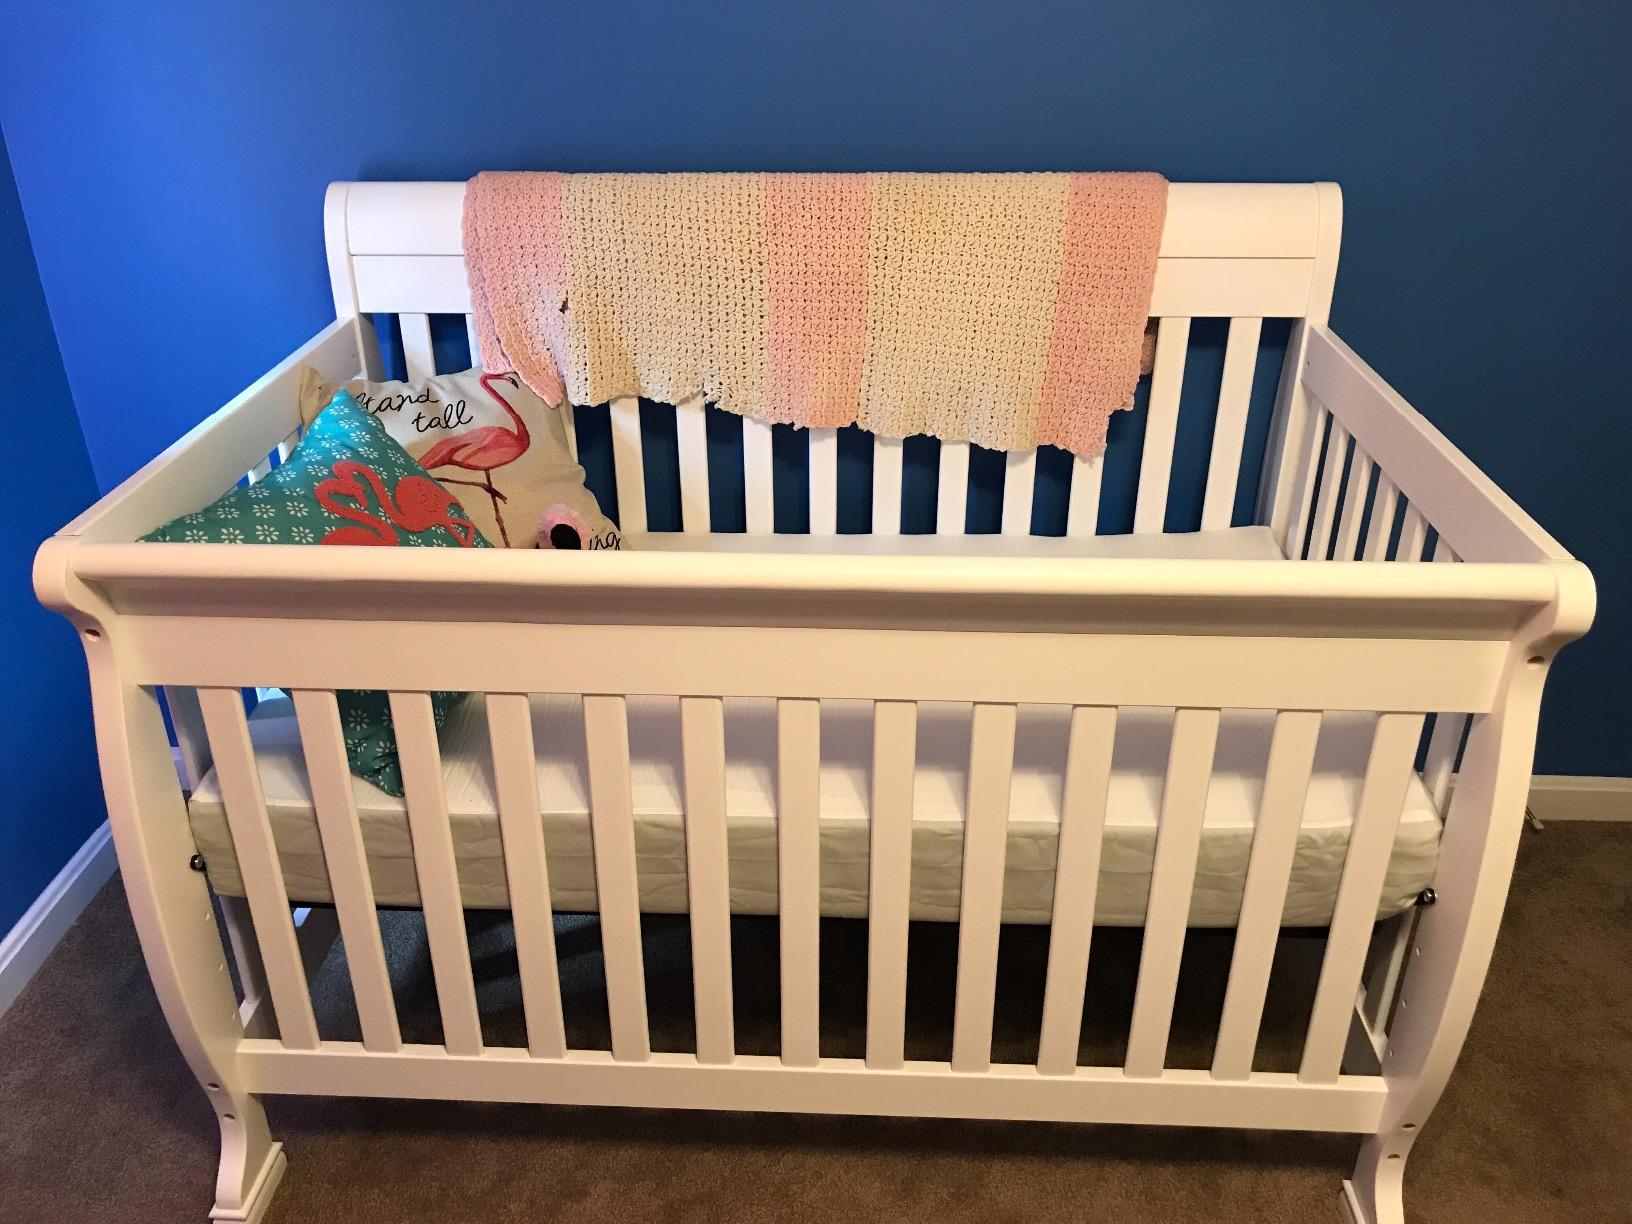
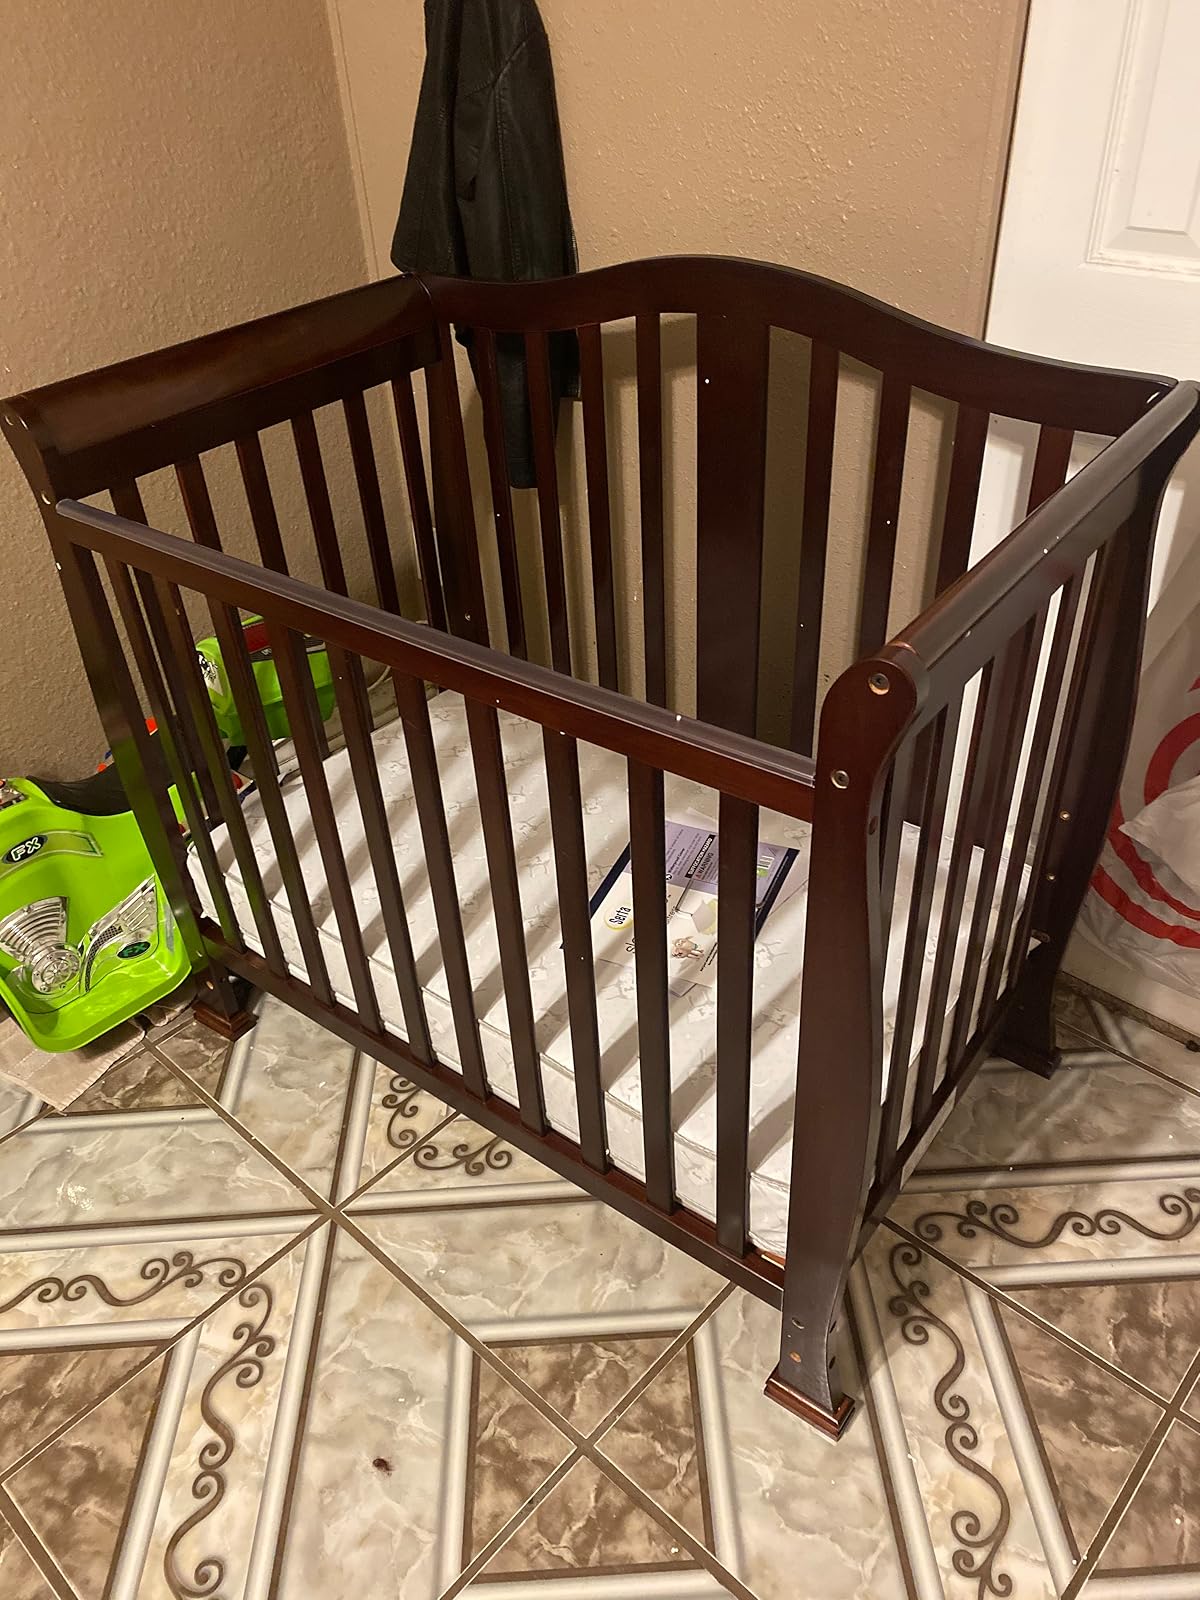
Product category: products_crib
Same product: no